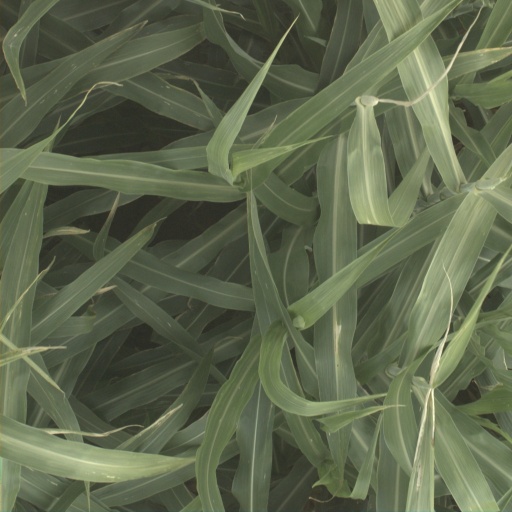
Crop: sorghum